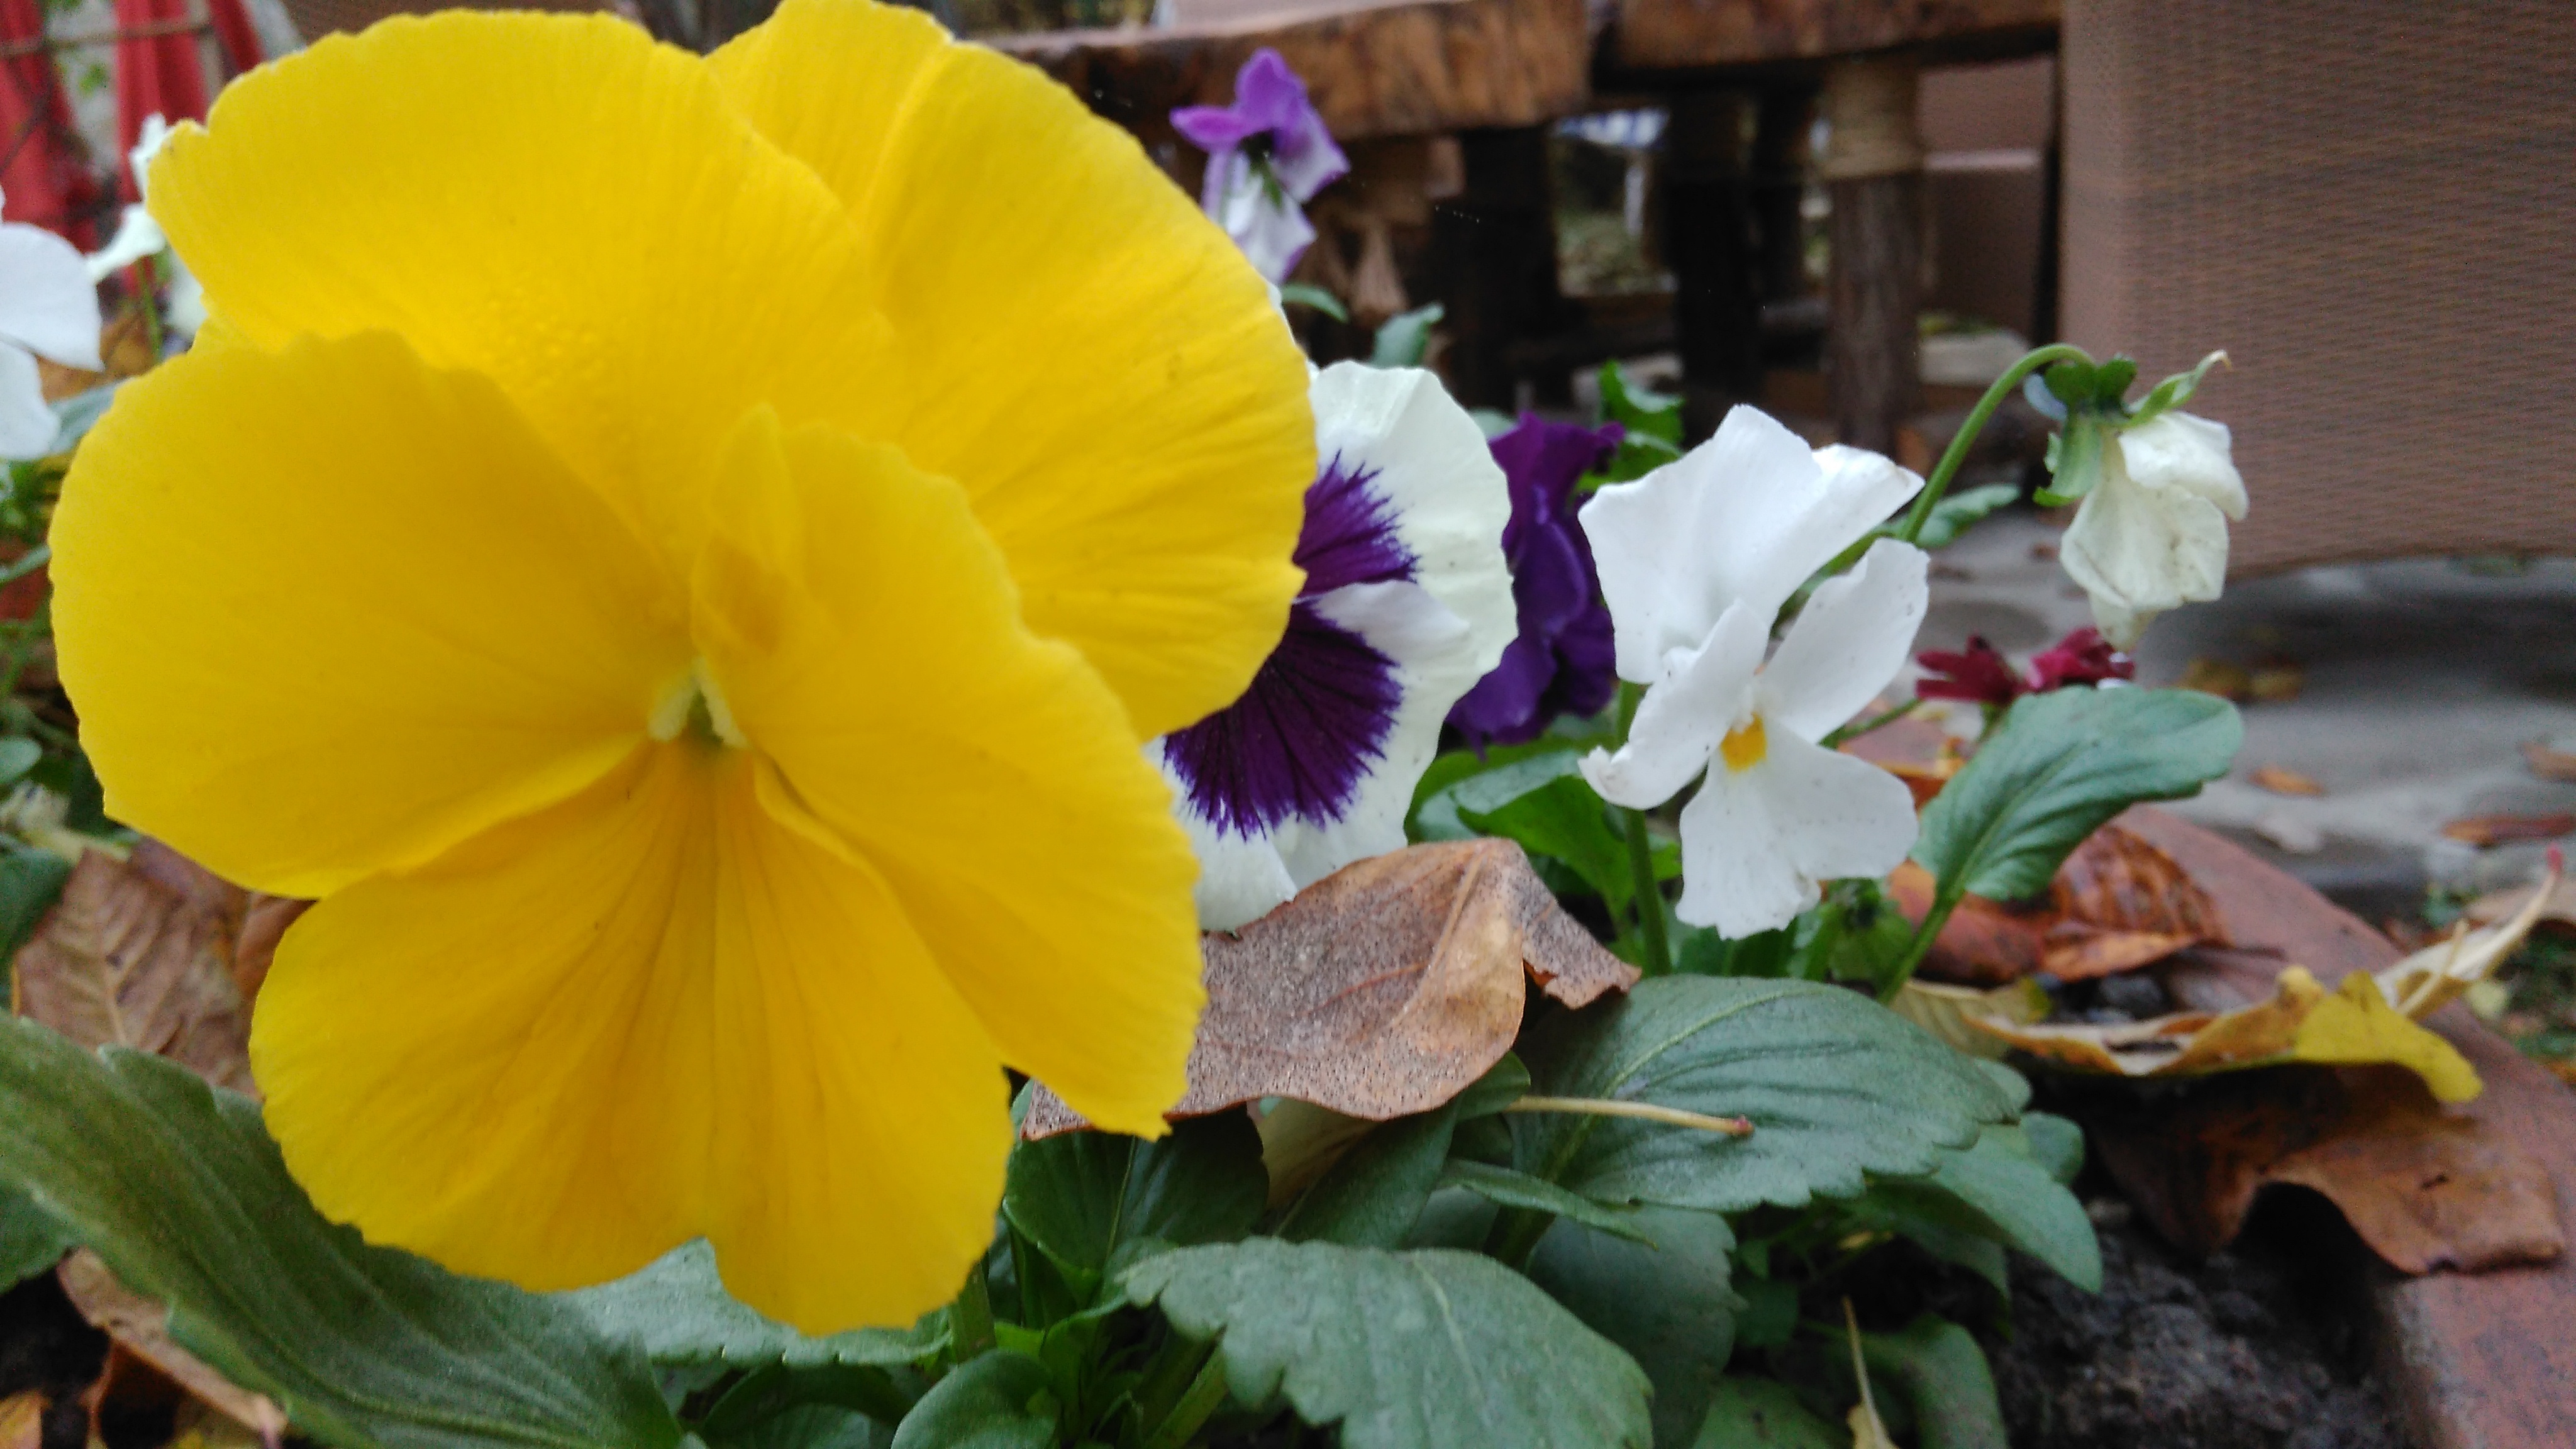
plant, flower, petal, flora, viola, pansy, flowering plant, annual plant, land plant, violet family